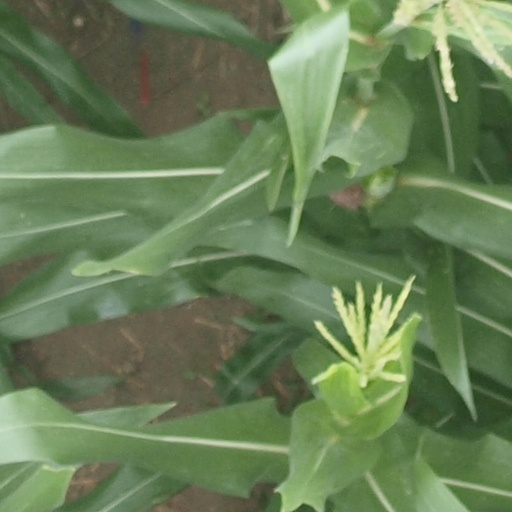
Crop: maize; corn